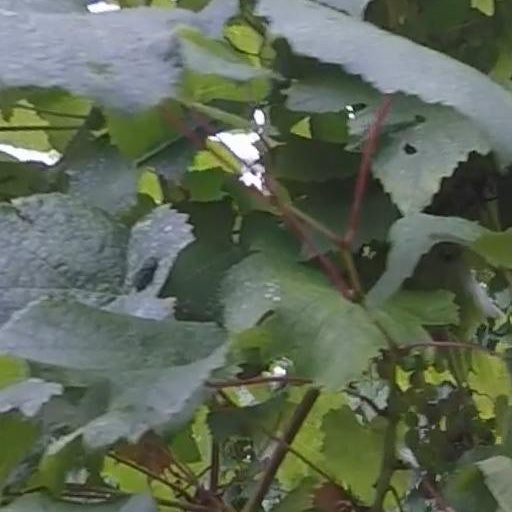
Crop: grape